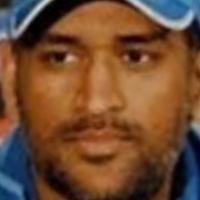
Age group: age 21-30